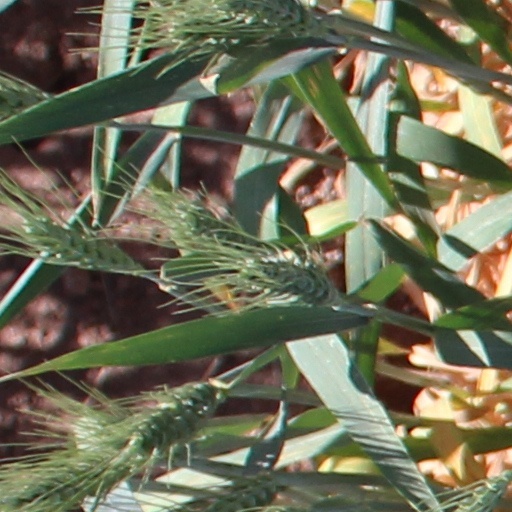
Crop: wheat